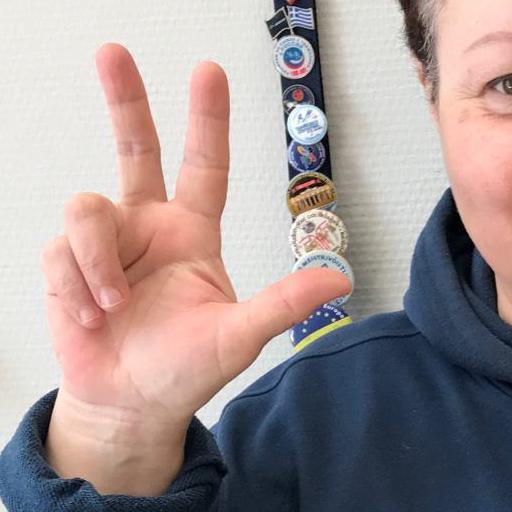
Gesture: three2